Himachali cap

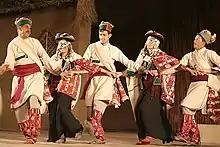
Nati dance being performed with traditional Kinnauri attire

The Himachali cap is historically related to Kinnaur that was formerly part of the Bushahr Kingdom. It reached other parts of Himachal Pradesh via the princely state of Bushahr and Kullu, since Bushahr kingdom traded with many neighboring regions Including Tibet. The weaving style and materials used for these caps differ from each other. Kinnaur's traditional cap also called Thepang, feature two distinct velvet variations: Maroon and green, historically signifying different caste affiliations. Green for khas or Khashiya, while the maroon for Doma (caste). Typical green colored Kinnauri/Bushahri cap is also worn in the adjoining areas of Garhwal Himalayas, especially in Dehradun (Jaunsar-Bawar), Uttarkashi and Tehri Garhwal. A similar, but different variety of red colored cap is worn in Uttarkashi and the neighbouring areas of Garhwal. These caps are more prevalent in the upper districts of Himachal and Garhwal. In Garhwal these caps are also known as Sikoli.